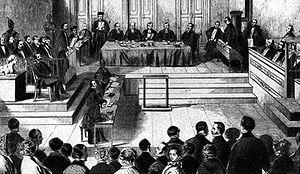
13 janvier : sous la pression britannique, le roi d’Abomey Ghézo abolit la traite dans ses États.